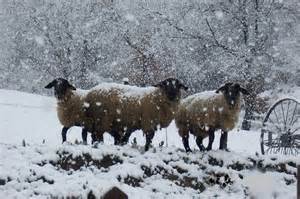
Label: pecora